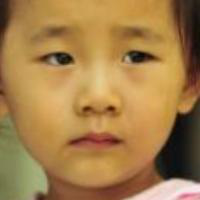
Age group: age 01-10